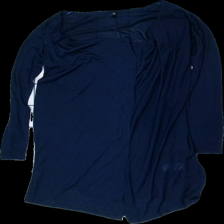
View: front
Type: Cardigan
Category: Ladies
Brand: Not in the list
Brand text on label: Lipo Lipo
Colors: Blue
Material: 55% cotton, 45% acrylic
Cut: Regular, Loose, C-collar
Size: 42
Season: All
Stains: Minor
Price range: 50-100
Recommended usage: Export